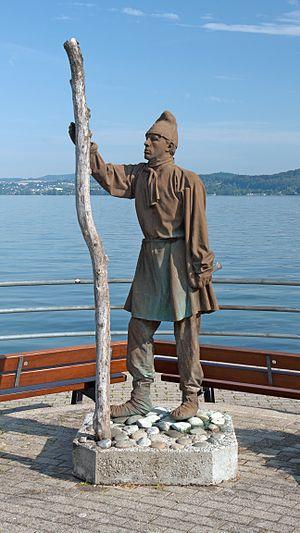
Statue d'un habitant de palafittes, Uhldingen-Mühlhofen, lac de Constance, Allemagne